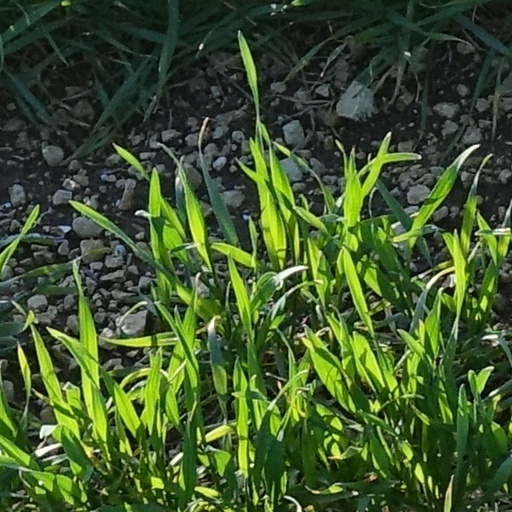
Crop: wheat